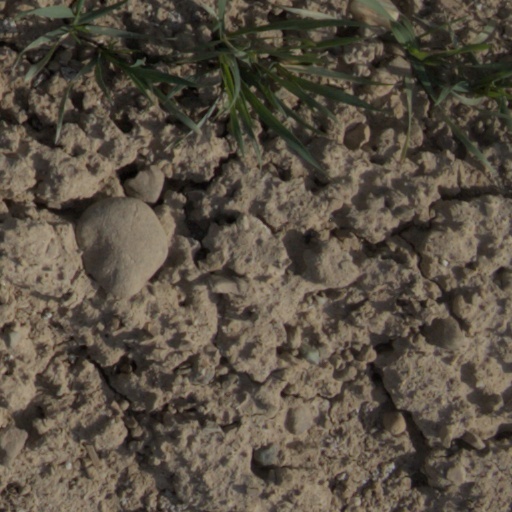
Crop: wheat